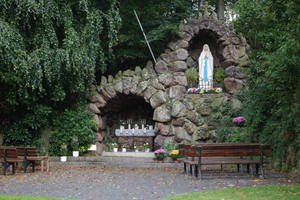
Après les apparitions de Lourdes, de très nombreuses répliques de la grotte de Lourdes sont réalisées, jusqu'en 1914. Ce n'est évidemment pas une date butoir. Après cette date, le nombre de copies de la grotte continue toujours d'évoluer. En 2015, un auteur a répertorié en France plus de 765 sites, et dans le reste du monde 321 copies de la grotte.